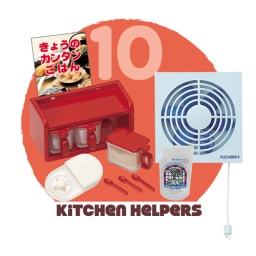
don't have original box all still in plastic bag expect fan.